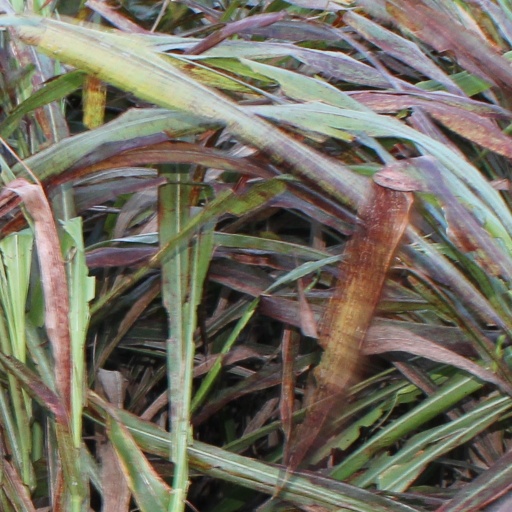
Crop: sorghum